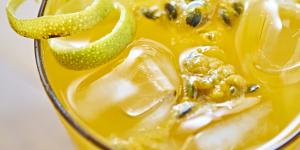
licor de parchita